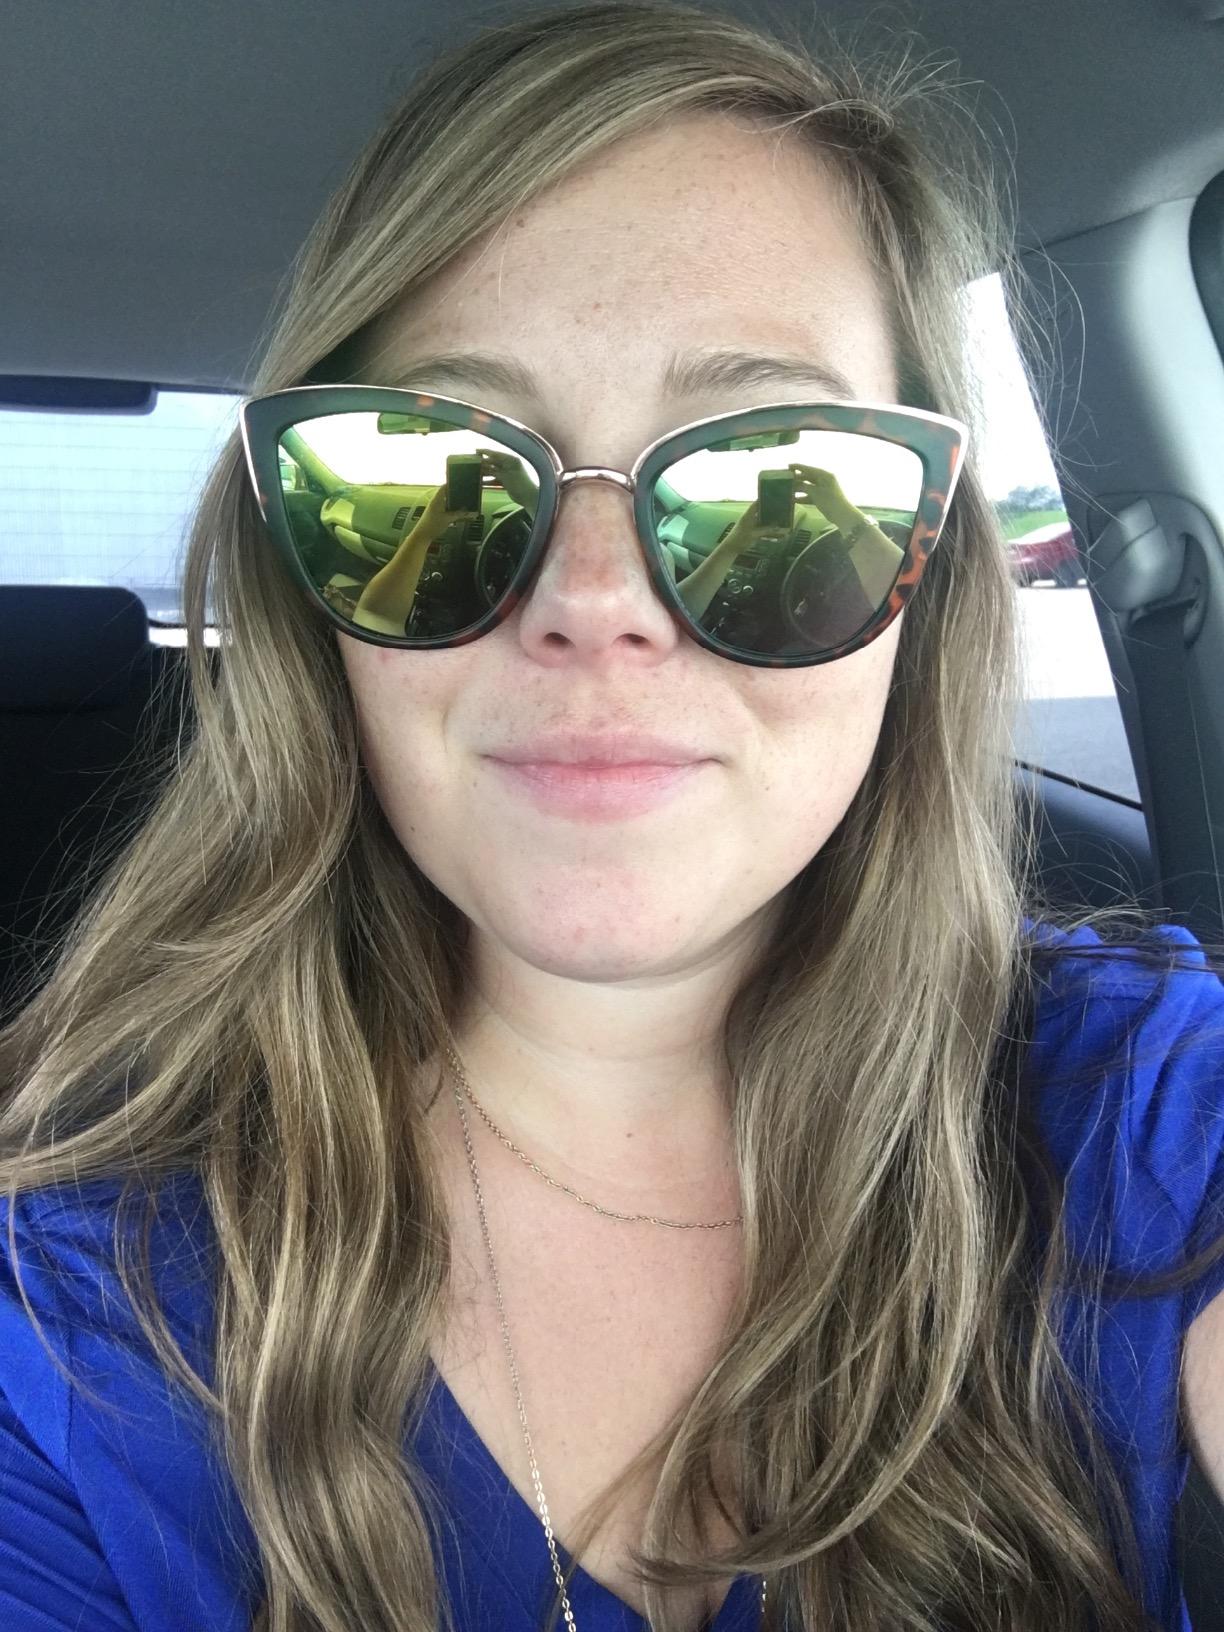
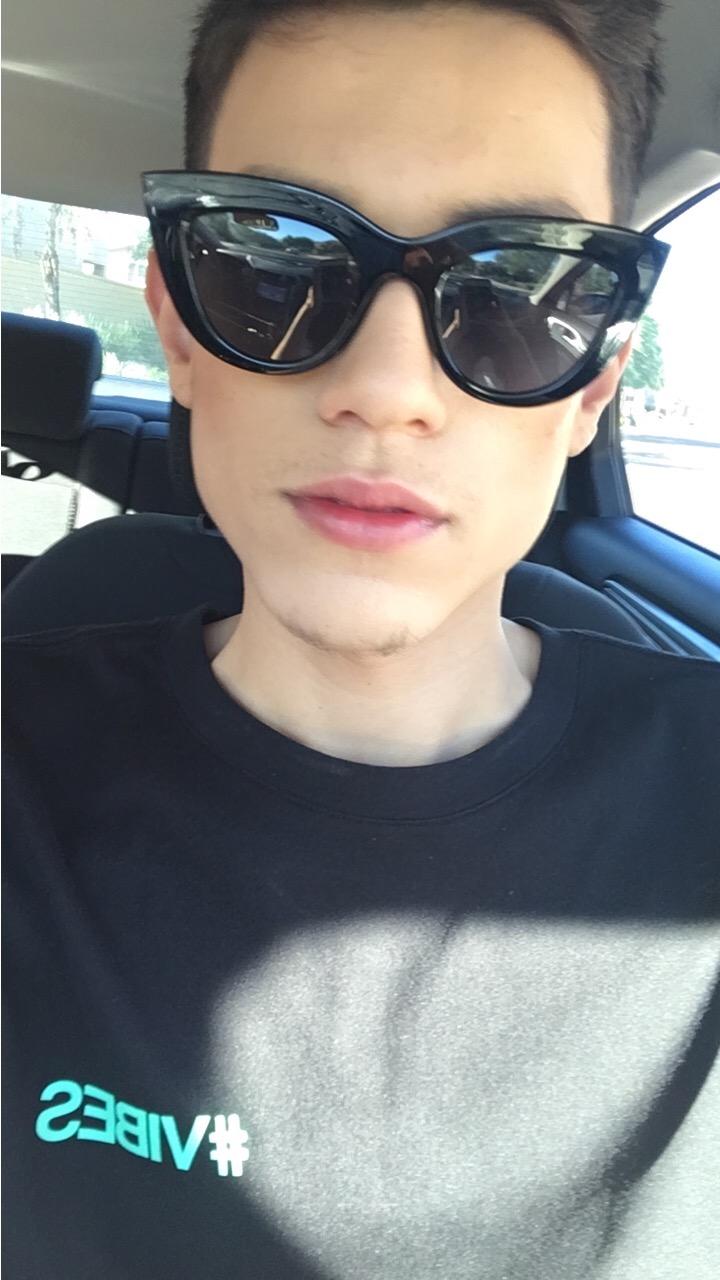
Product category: accessories_sunglasses
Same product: no